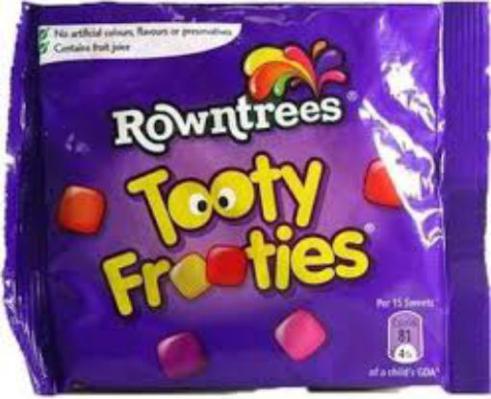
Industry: Food